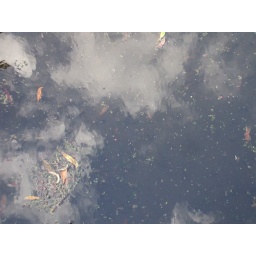
DSCF1086 sky reflected in water aug08